South San Francisco station (Caltrain)

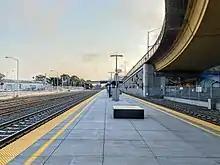
Looking south along the station platform. The mural "Prometheus Brings Fire to Man" by artist Nicolai Larsen is partially visible at right.

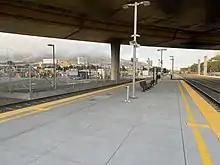
The northern end of the station platform, underneath the Grand Avenue overpass. The pedestrian crossing is at the far end, and the parking lot is behind the fence on the left.

The station features a single island platform. The main entrance is an underpass that connects the south end of the platform to Grand Avenue and Airport Boulevard on the west and East Grand Avenue and Poletti Way on the east. The west approach, providing direct access to the station from downtown South San Francisco, features a plaza with decorative lighting, and the east approach features an area for shuttle buses to pick up and drop off passengers. Passengers can also use a signalized and gated grade crossing (across the southbound track) between the parking lot on Dubuque Avenue and the north end of the platform. Automobiles can enter the parking lot by turning from the Grand Avenue overpass north onto Dubuque, just east of U.S. 101. A tall metal staircase descends to the parking lot from the Grand Avenue overpass at the intersection with Dubuque, though the more direct pedestrian underpass has obviated the need for passengers to use it. Several SamTrans routes stop near the western underpass entrance on Airport Boulevard. The south end of the parking lot features a large mural on the retaining wall for Grand Avenue entitled "Prometheus Brings Fire to Man" by artist Nicolai Larsen, painted in 1996.